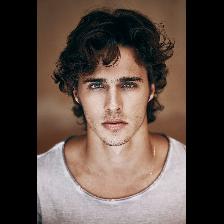
Label: Human